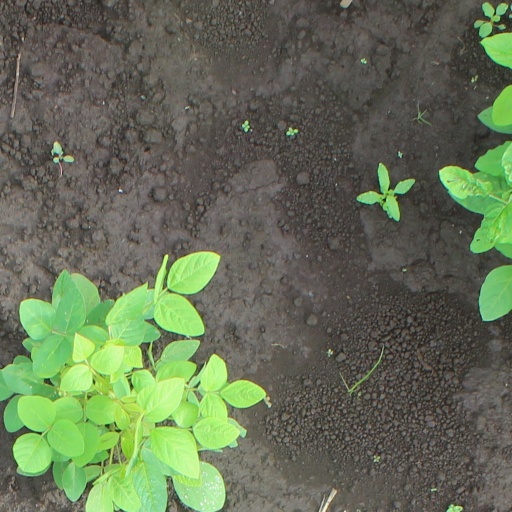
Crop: soybean